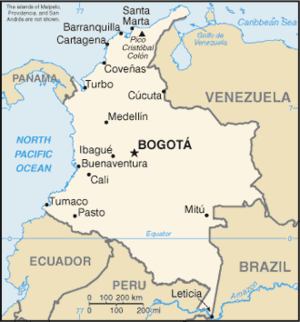
Ibagué
Ibagués beliggenhed i Colombia
Ibagué er en by i den centrale del af Colombia, med et indbyggertal på cirka 498.000. Byen blev grundlagt i 1550, og ligger lige vest for hovedstaden Bogotá.